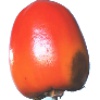
Label: kaki